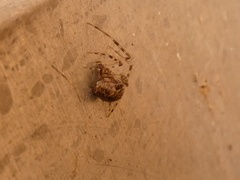
Species: Parasteatoda_tepidariorum